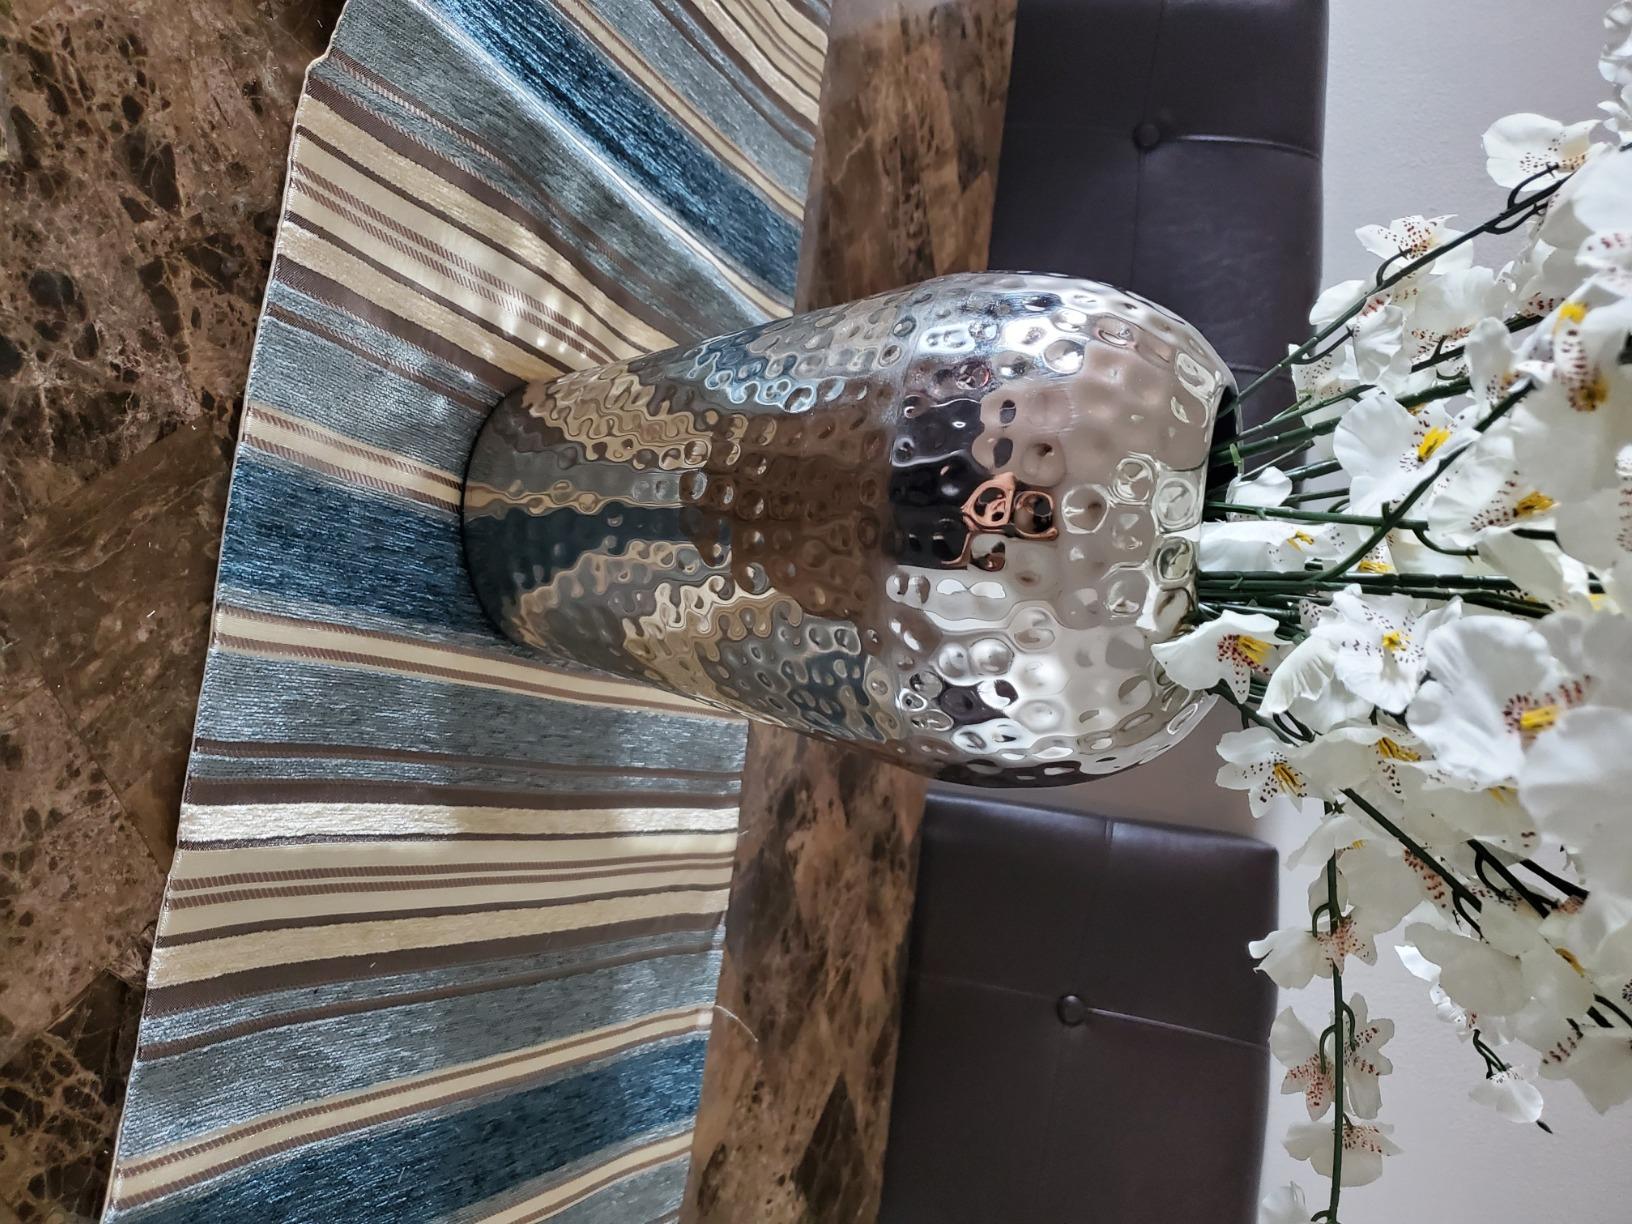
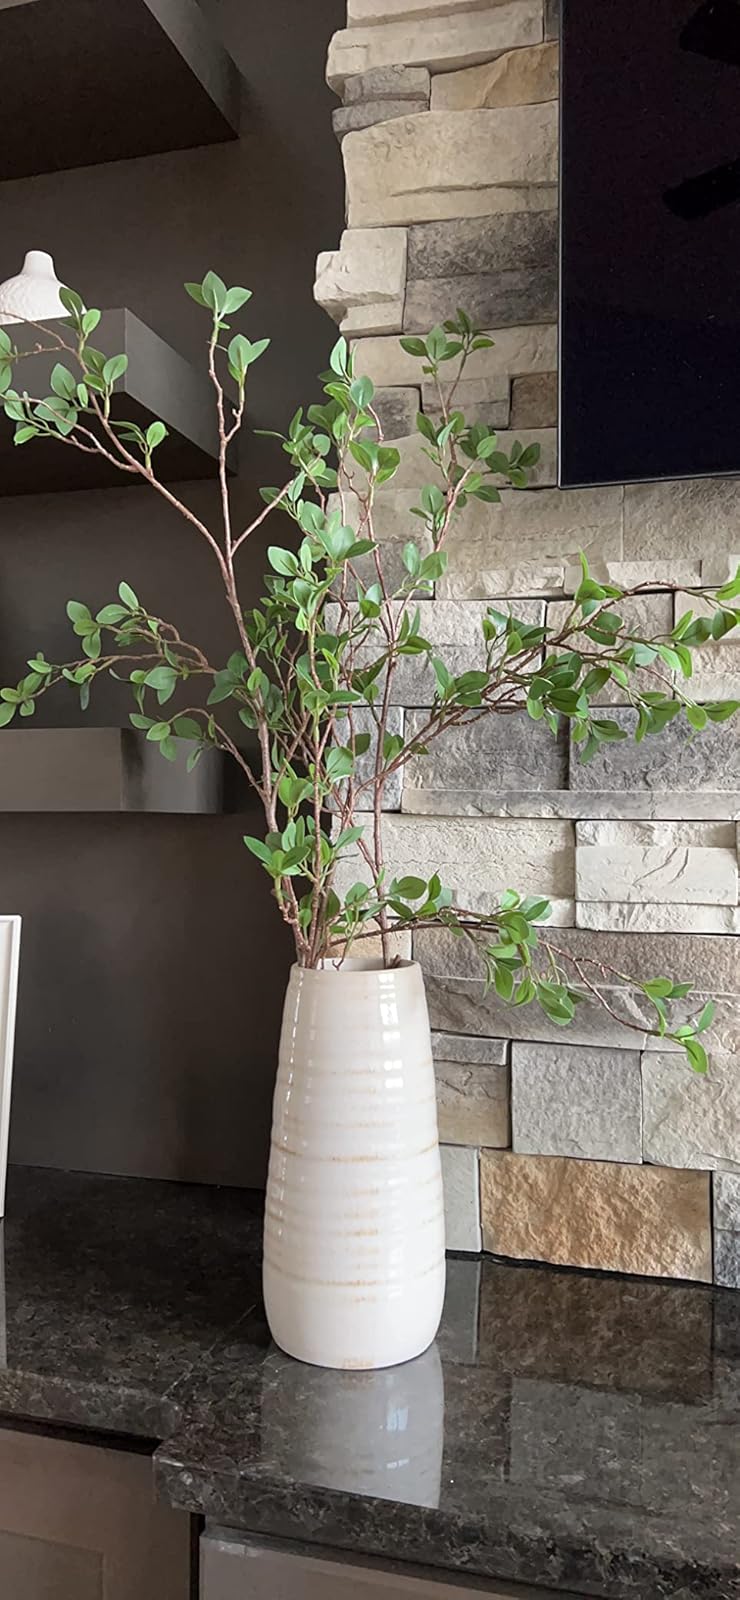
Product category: vase
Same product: no